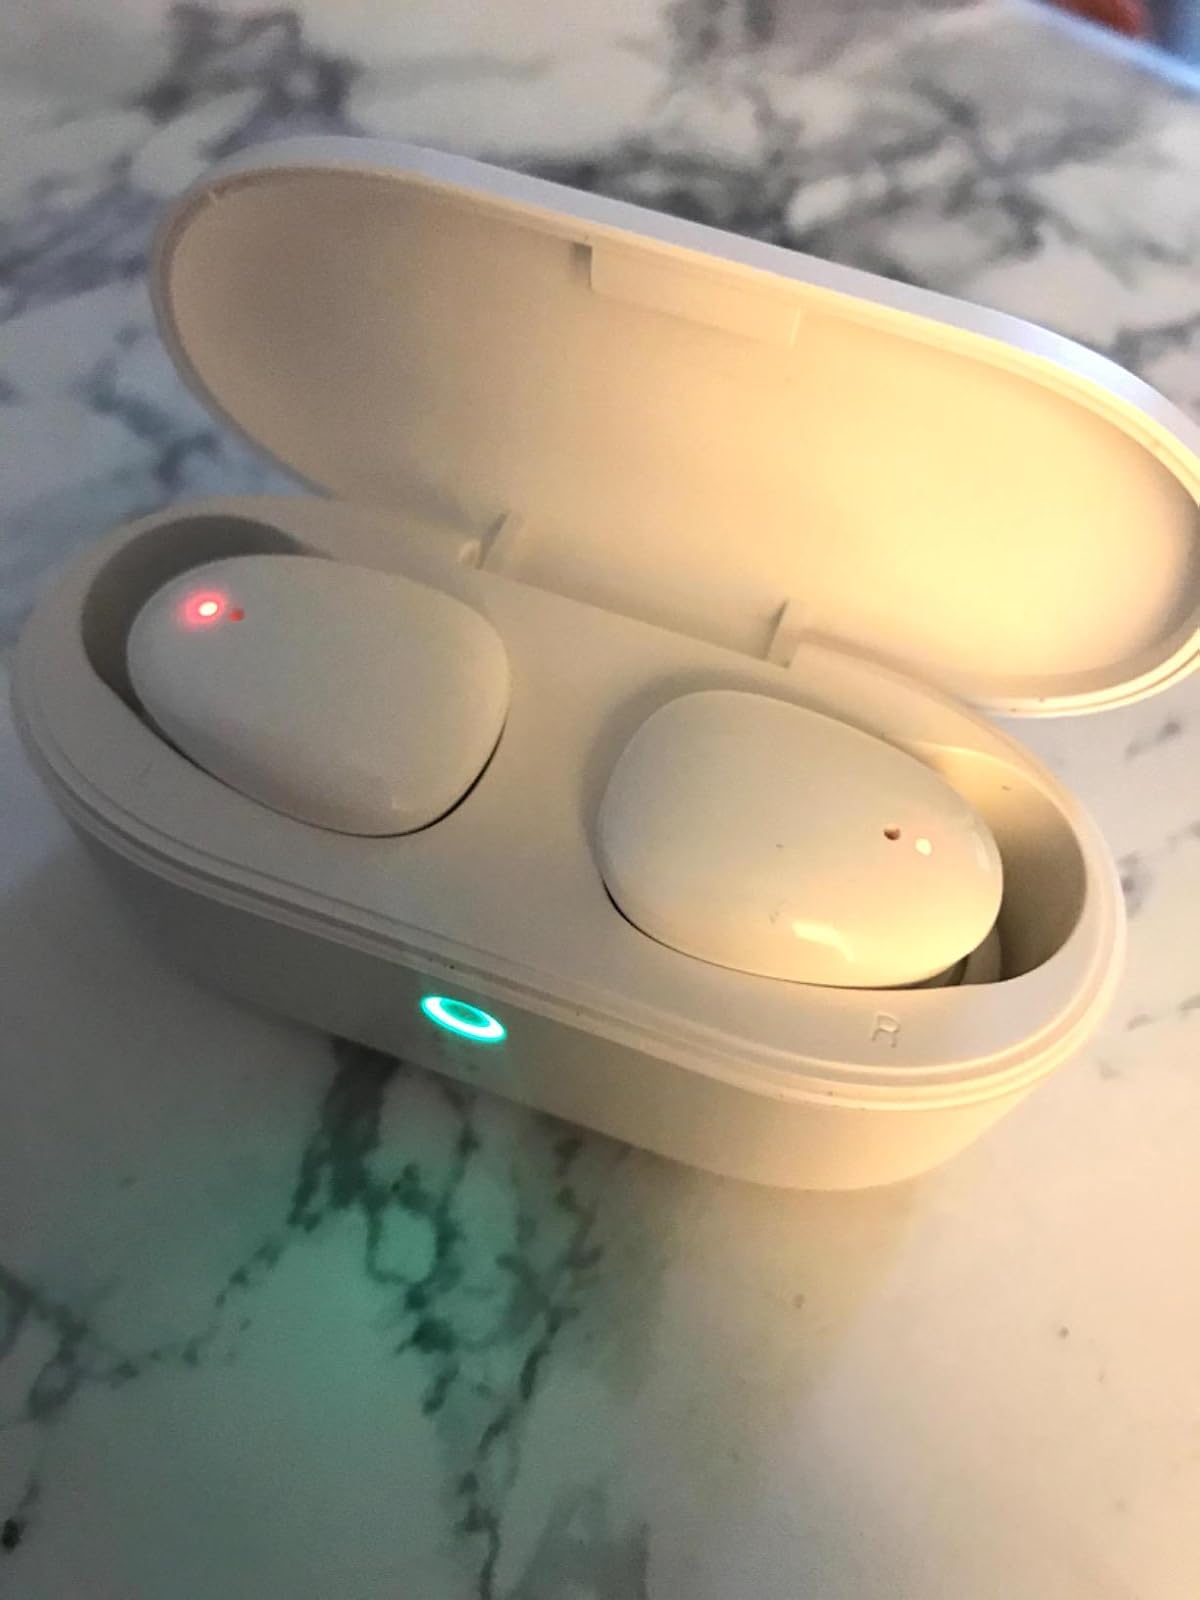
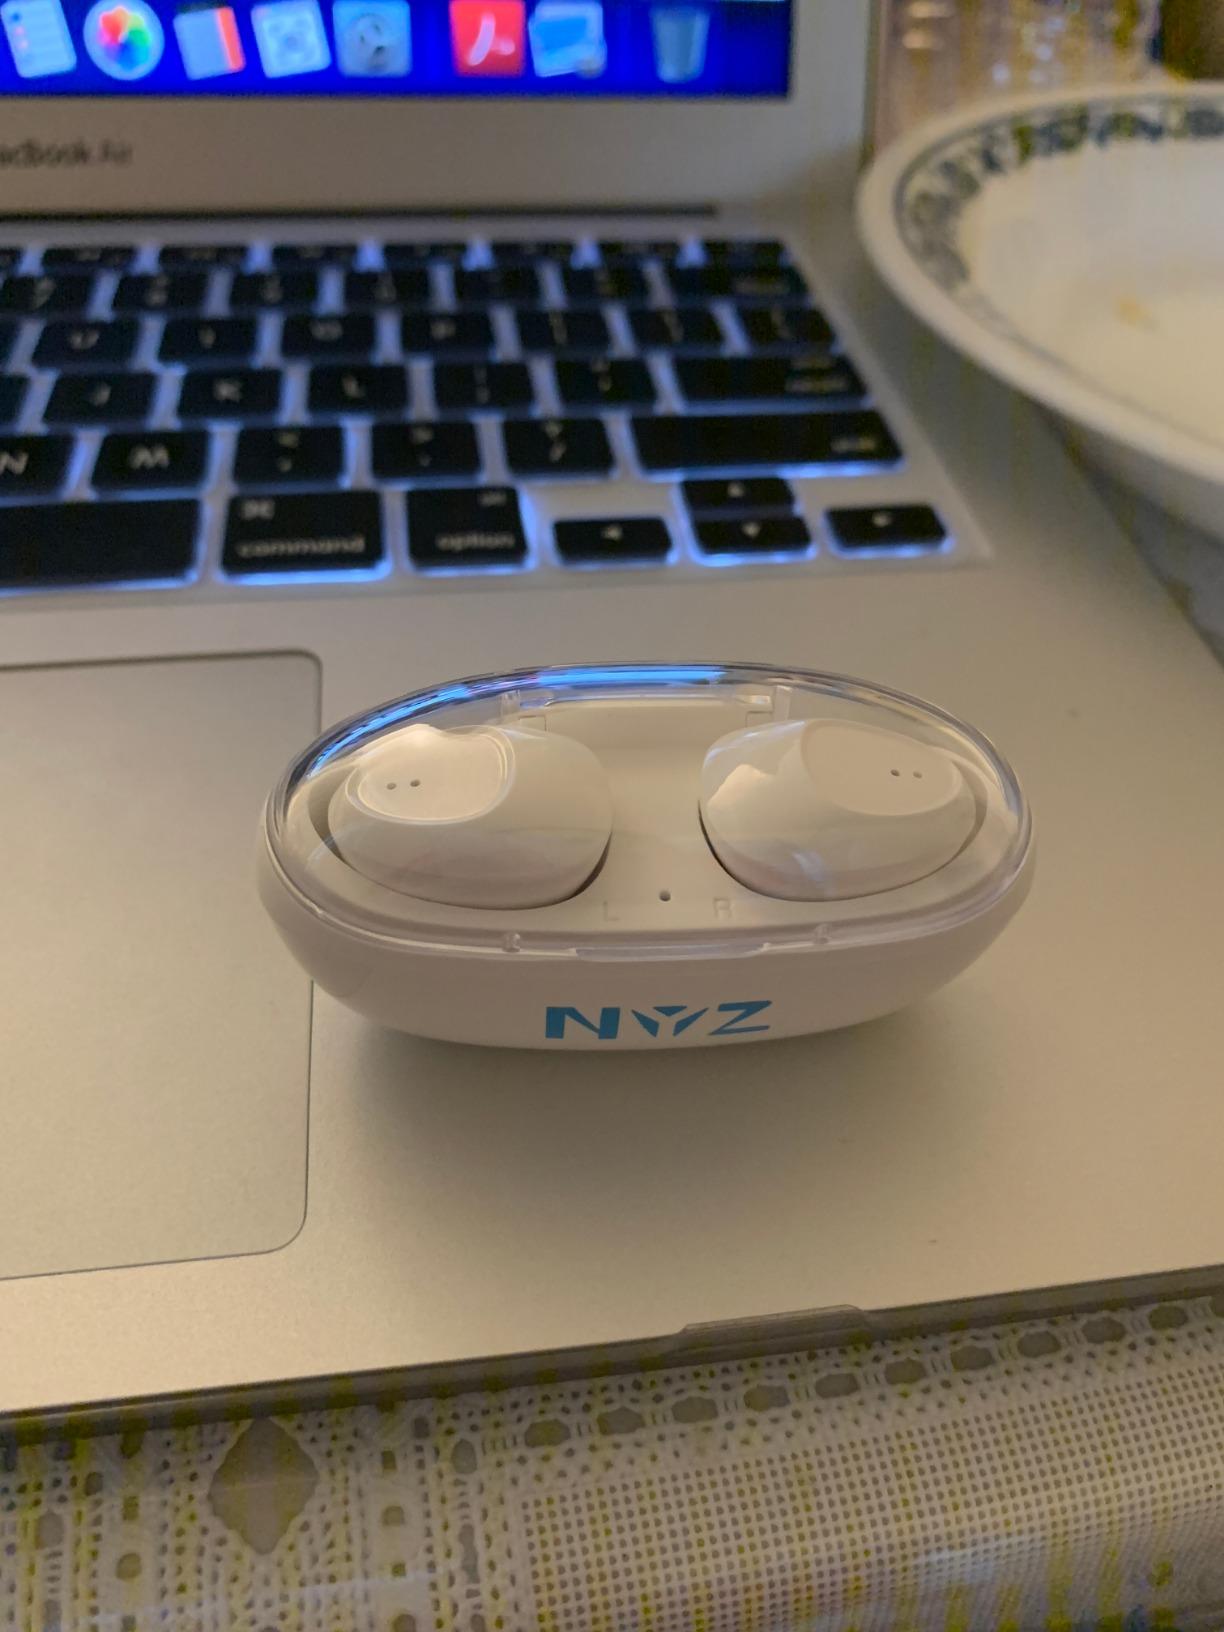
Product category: earbuds
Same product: no